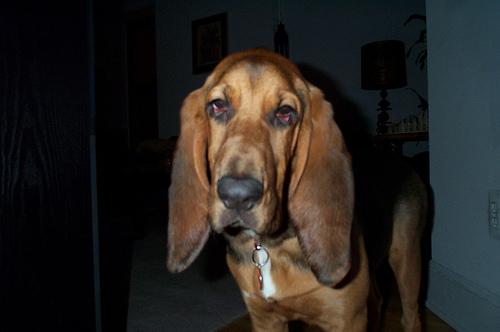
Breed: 207-n000044-bloodhound